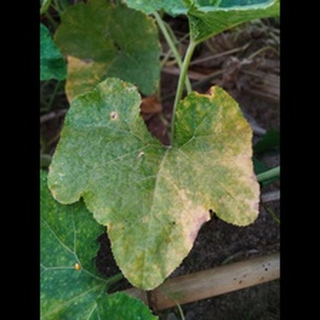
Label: pumpkin_mosaic_disease